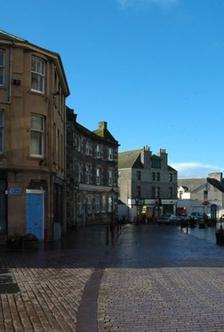
Building: County Offices, Wick
Country: Unknown
Year built: 1820
County building in Wick, Scotland County Offices, Wick County Offices, Wick (the building with the blue door) with Stafford Place beyond (the curved building on the left) Location High Street, Wick Coordinates 58°26′33″N 3°05′29″W / 58.4425°N 3.0915°W / 58.4425; -3.0915 Built 1820 Architectural style(s) Neo-Georgian style Listed Building – Category C(S) Official name High Street, Stafford Place, Wick Council Offices Designated 16 August 2002 Reference no. LB48834 Shown in Highland County Offices was a municipal structure at the corner of High Street and Market Place in Wick, Caithness , Scotland. It was built in 1894 as a post office and served as the main offices of Caithness County Council from 1930 onwards. In 1965 the council's offices were expanded to also include an adjoining older terrace called Stafford Place . The County Offices passed to the Highland Council on local government reorganisation. The building was demolished except for Stafford Place in 2013. A new building called Caithness House was built on the site to serve as an area office for the Highland Council, opening in 2015. Stafford Place is a Category B listed building . History When Caithness was made a shire in 1641, Wick was declared to be the head burgh of the shire. However, the Sheriff of Caithness took to holding most courts and having his clerk's office in Thurso . This situation continued until 1828, when the Wick authorities took legal action against the sheriff and secured an order from the Court of Session requiring the clerk's office and regular courts to return to Wick. The county's main civic buildings were then the Town and County Hall (now known as Wick Town Hall ) of 1828 and the adjoining Wick Sheriff Court of 1866, both on Bridge Street. Wick was expanding in the 19th century, particularly following the completion of Wick Bridge across the Wick River in 1808 and the construction of a new harbour in the 1820s and early 1830s. Many buildings in the town centre were rebuilt around this time. One of the new buildings was a curved three-storey tenement known as "Stafford Place" on the south side of the High Street, close to the corner with Market Place. It was designed in the Neo-Georgian style and built in contrasting whinstone and sandstone . On stylistic grounds the building has been dated by Historic Environment Scotland to c. 1820 , but land ownership records suggest that it may not have been built until sometime between 1833 and 1835. The design involved a curved main frontage of six bays facing onto the High Street. There were originally nine openings on the ground floor with doorways in the second, third, fifth and eighth openings. The building was fenestrated with sash windows on the first and second floors, and there was a cill course separating each of the floors. Above were three shallow pyramid -shaped roofs, each with a central chimney stack. A modern plaque on Stafford Place commemorates Alexander Bain , inventor of the electric telegraph, who served as an apprentice to a watchmaker called John Sellar there between 1829 and 1830. Wright (2009) argues that Bain probably served his apprenticeship in the previous building on the site rather than in Stafford Place itself, contrary to the wording on the plaque. In the late 1830s and early 1840s, the left-hand section of the ground floor accommodated a grocers and drapers business, Purves & Brown. However, in the mid-19th century, the left-hand section of the ground floor was taken over by the bookseller and stationer, William Rae & Son, who also became the proprietor of a newspaper known as the Northern Ensign , first published in 1850. In 1894 a new post office was built to the east of Stafford Place, on the corner with the Market Place. The post office moved to a new building in 1912, after which the old post office building of 1894 was occupied by Wick Parish Council, sharing the building with a club and several businesses. The 1894 building was acquired by Caithness County Council to serve as its administrative offices in 1930, becoming known as the County Offices. The County Offices did not have a council chamber, and council meetings continued to be held at the Town Hall on Bridge Street, as they had been since the creation of the county council in 1890. In 1965 the county council acquired Stafford Place to the west of the County Offices, converting it to be additional office space. When Caithness County Council was abolished in 1975, the County Offices / Stafford Place complex passed to Caithness District Council, before passing on to the Highland Council when local government was reorganised again in 1996. Between 2013 and 2015, the site was redeveloped to create a customer service point for the delivery of local services by the council. The works involved the complete demolition of the 1894 building, which had problems with subsidence and had been subjected to various unsympathetic repairs over the years. The redevelopment also involved the demolition of numerous outbuildings behind the original building at Stafford Place. The works were carried out by Morgan Sindall at a cost of £8.5 million. The new office complex comprises a modern three storey building with its main public entrance and a four storey clock tower on the corner of Market Place and High Street. It has wings to the rear projecting towards Market Street and the river, and also incorporates office space within the renovated Stafford Place building. The new building was named "Caithness House" and opened in October 2015. See also List of listed buildings in Wick, Highland References